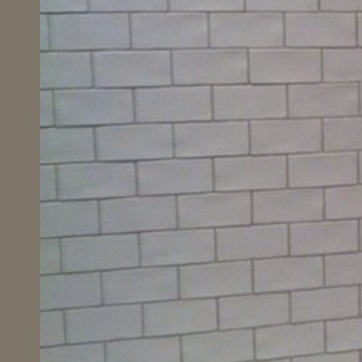
Material: tile